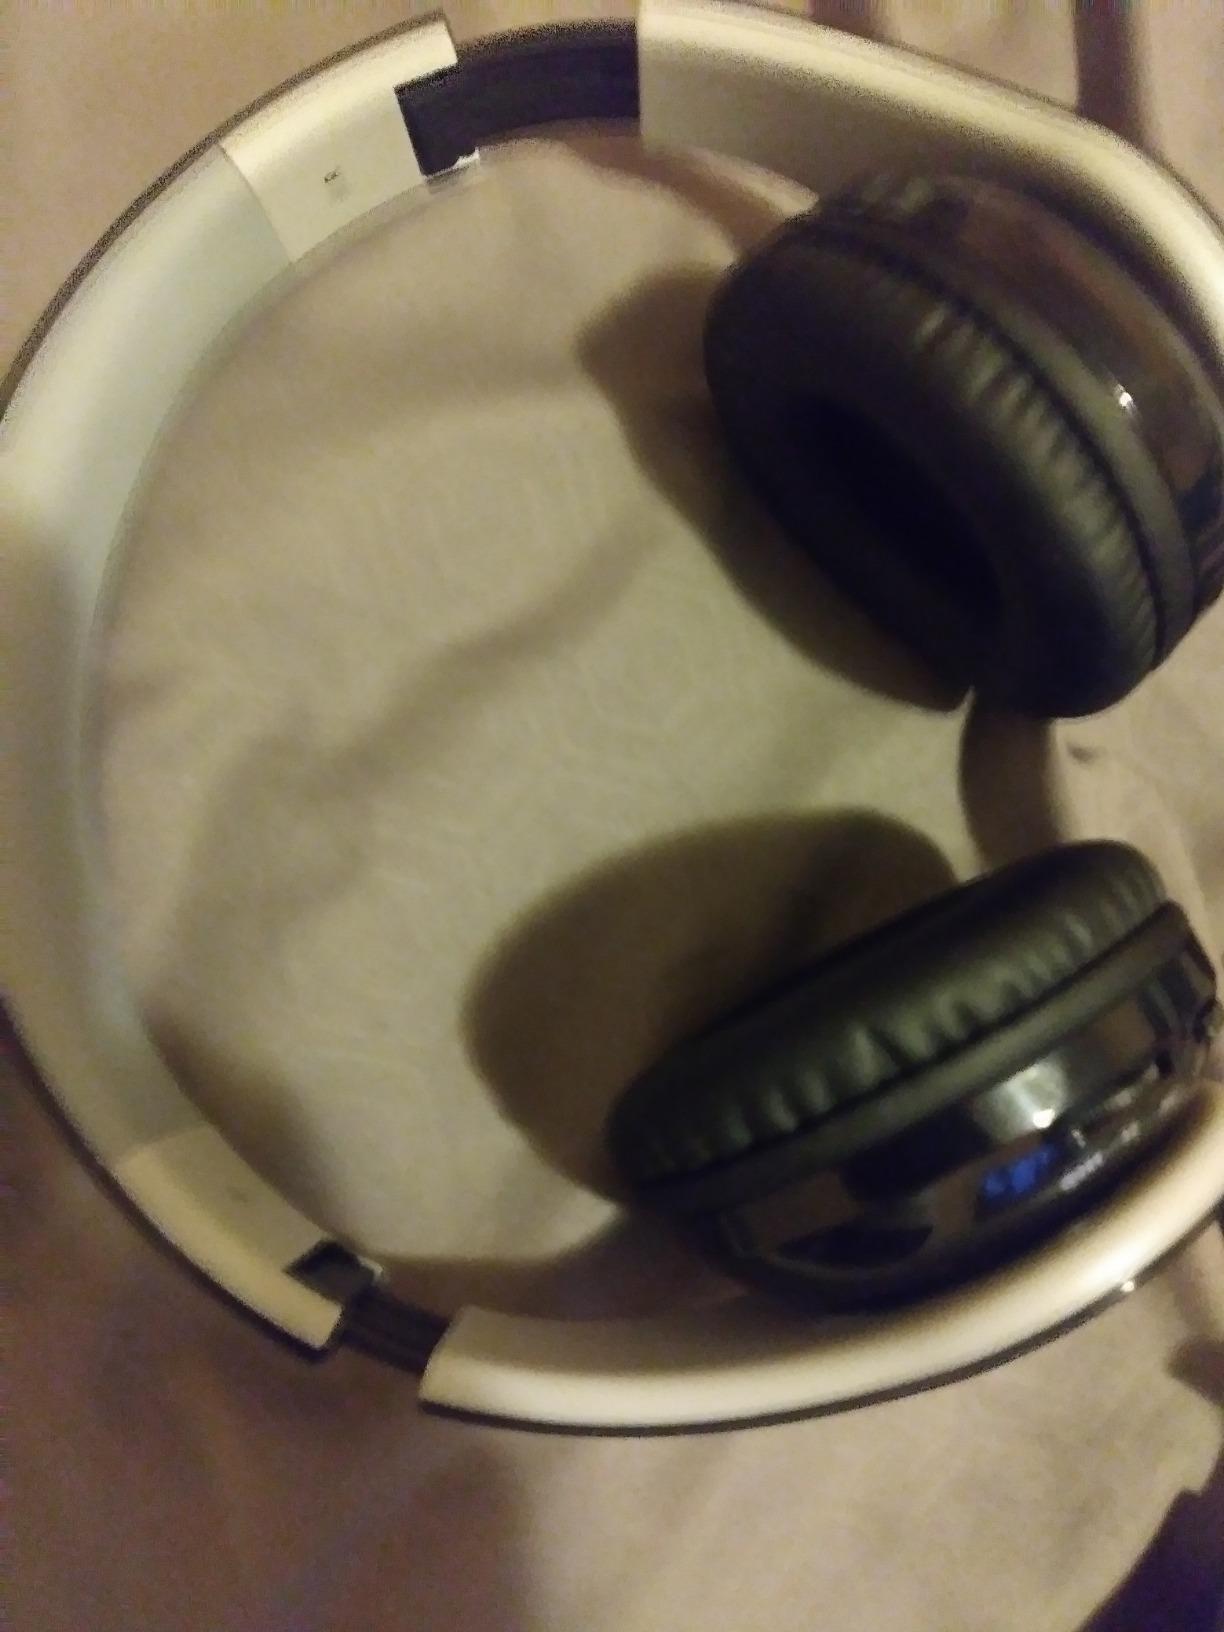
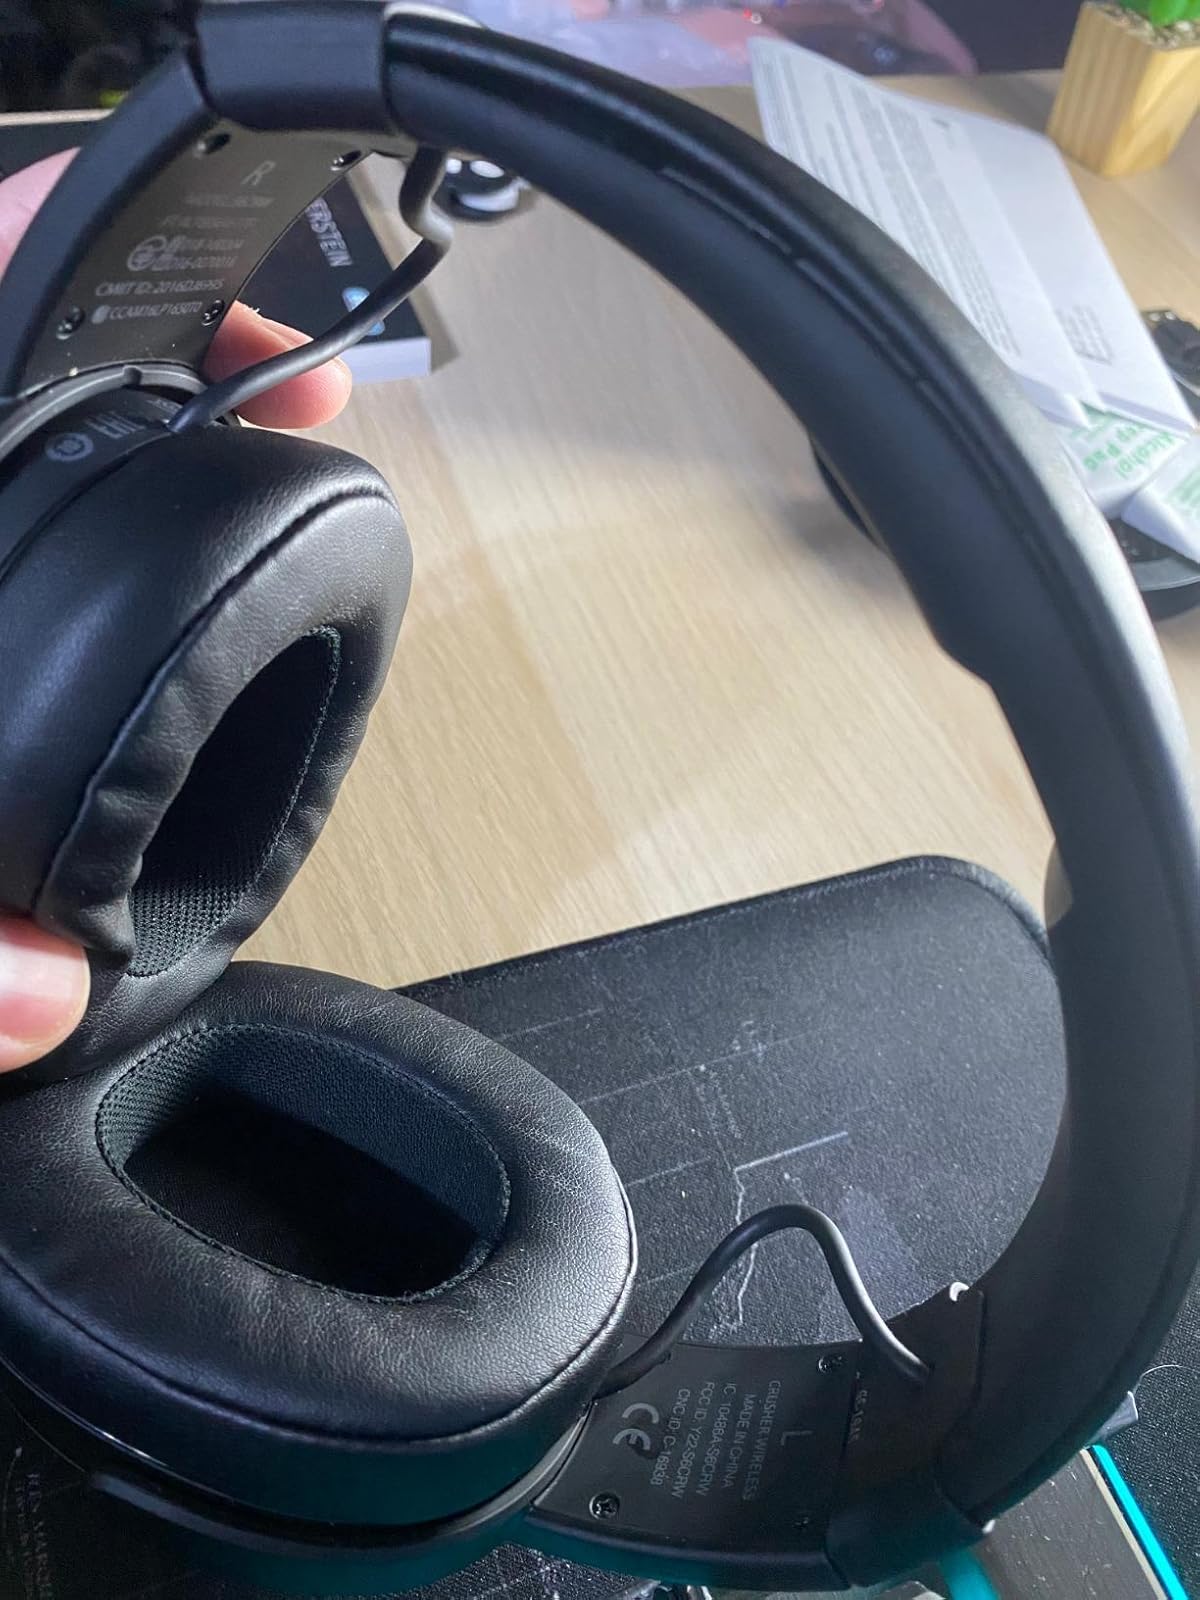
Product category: headphones
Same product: no